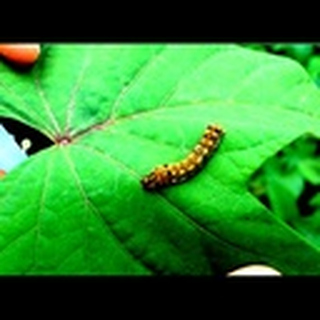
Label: cotton_army_worm